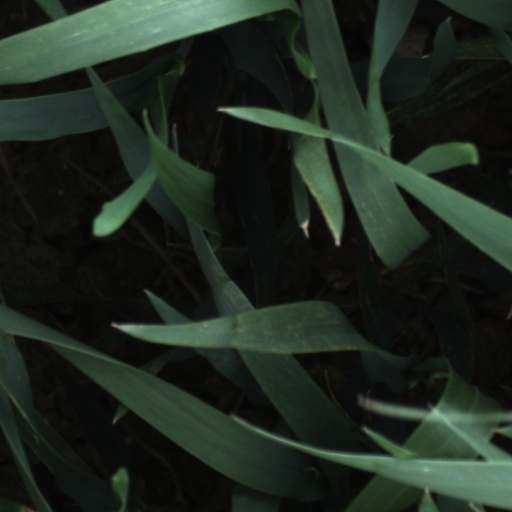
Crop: wheat